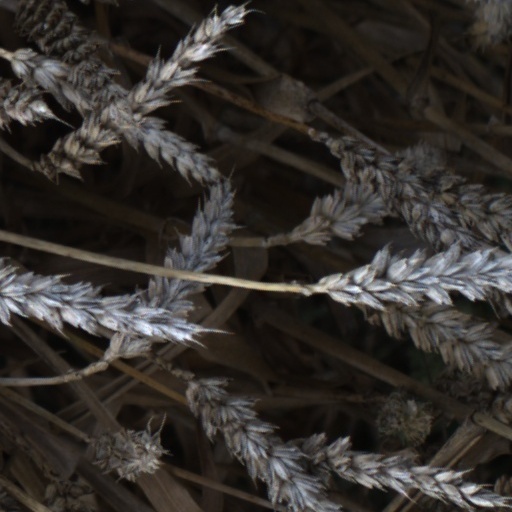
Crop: wheat